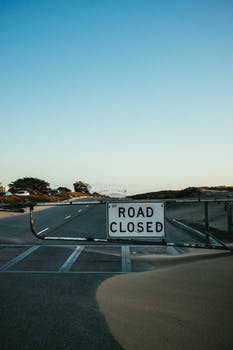
Label: No Watermark